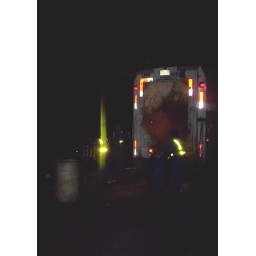
It was in crazy-Bogota: a burning-garbage truck. The truck looked like a time machine in the inside... pretty weird.